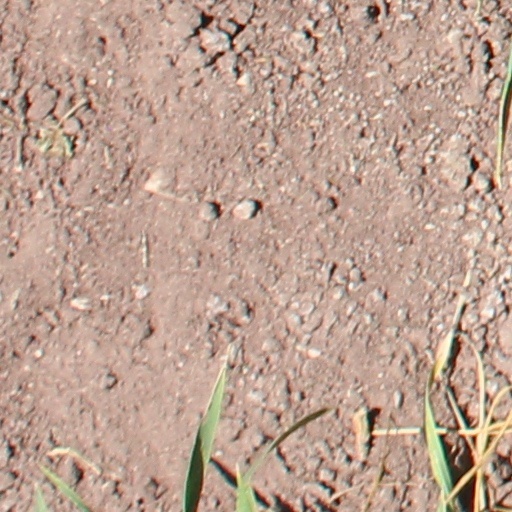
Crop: wheat